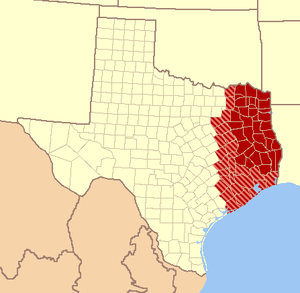
Le Texas de l'Est est une zone culturellement et géographiquement distincte dans l'État du Texas. Il y a plusieurs façons de définir le Texas de l'Est, mais la moins subjective est de le définir comme une partie du Sud-Est des États-Unis du point de vue écologique. La définition culturelle est plus subjective : le Texas de l'Est a été décrit comme étant la zone du Texas culturellement la plus sudiste — bien que cette définition puisse être considérée comme insultante par les autres Texans qui se considèrent eux-mêmes comme sudistes — ce qui énerve les Texans de l'Est. Pour faire simple, le Texas de l'Est est la région du Texas qui ressemble plus et se sent plus proche de la Louisiane et du Mississippi que le Texas du Sud ou le Texas de l'Ouest.